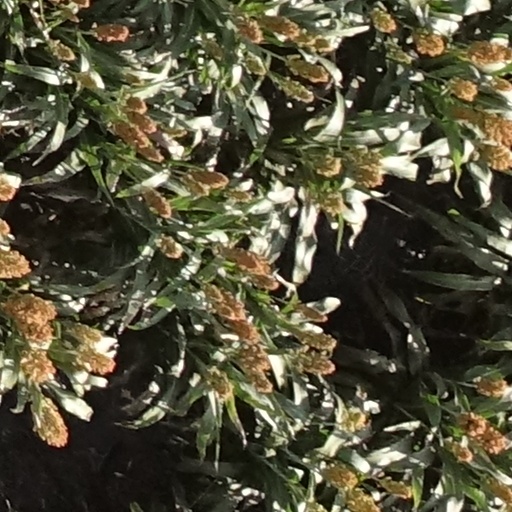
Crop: sorghum